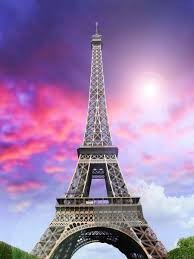
Landmark: Eiffel Tower